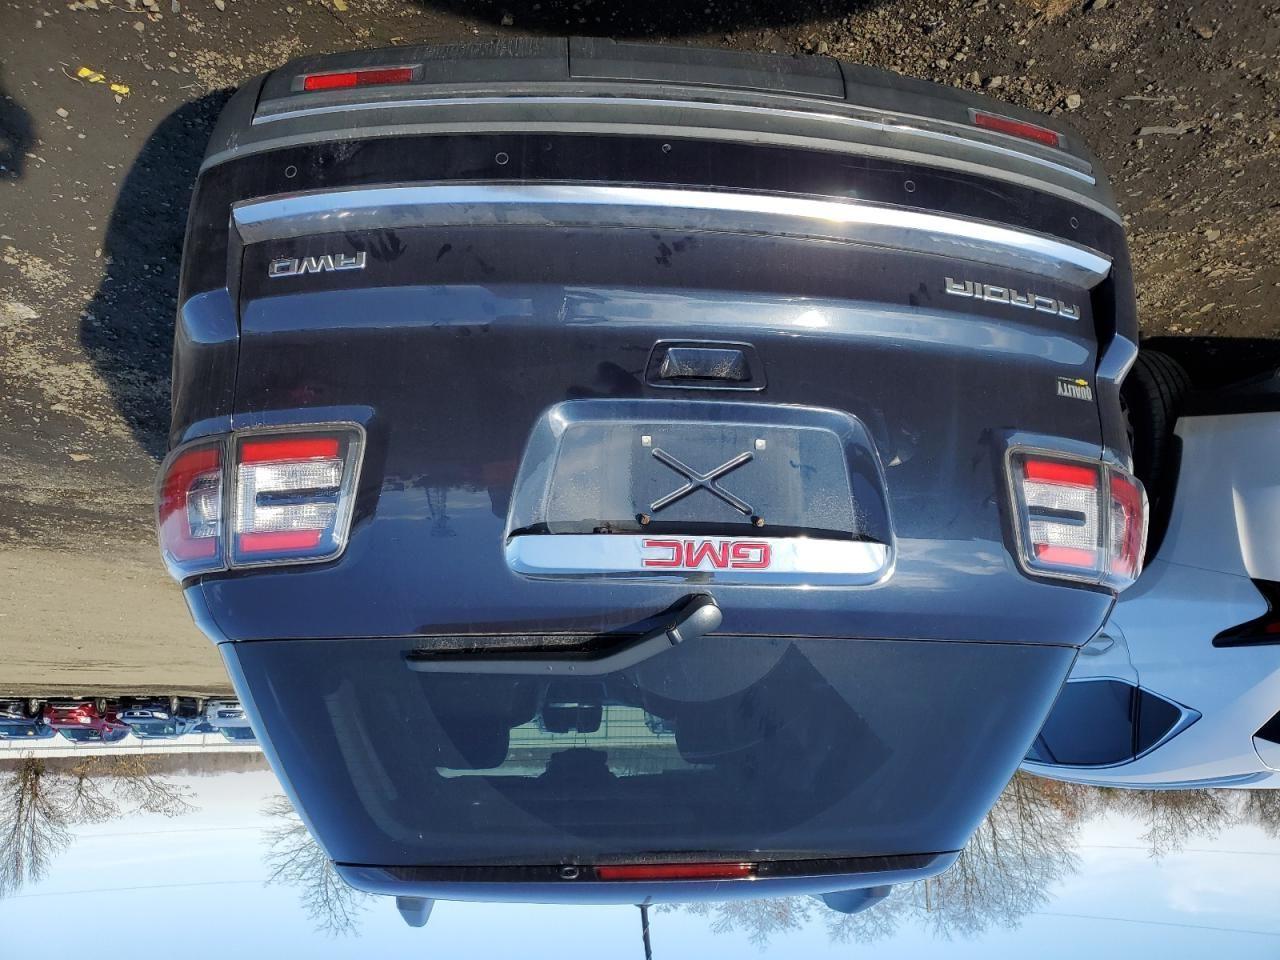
Aucun dommage détecté.
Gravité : aucun